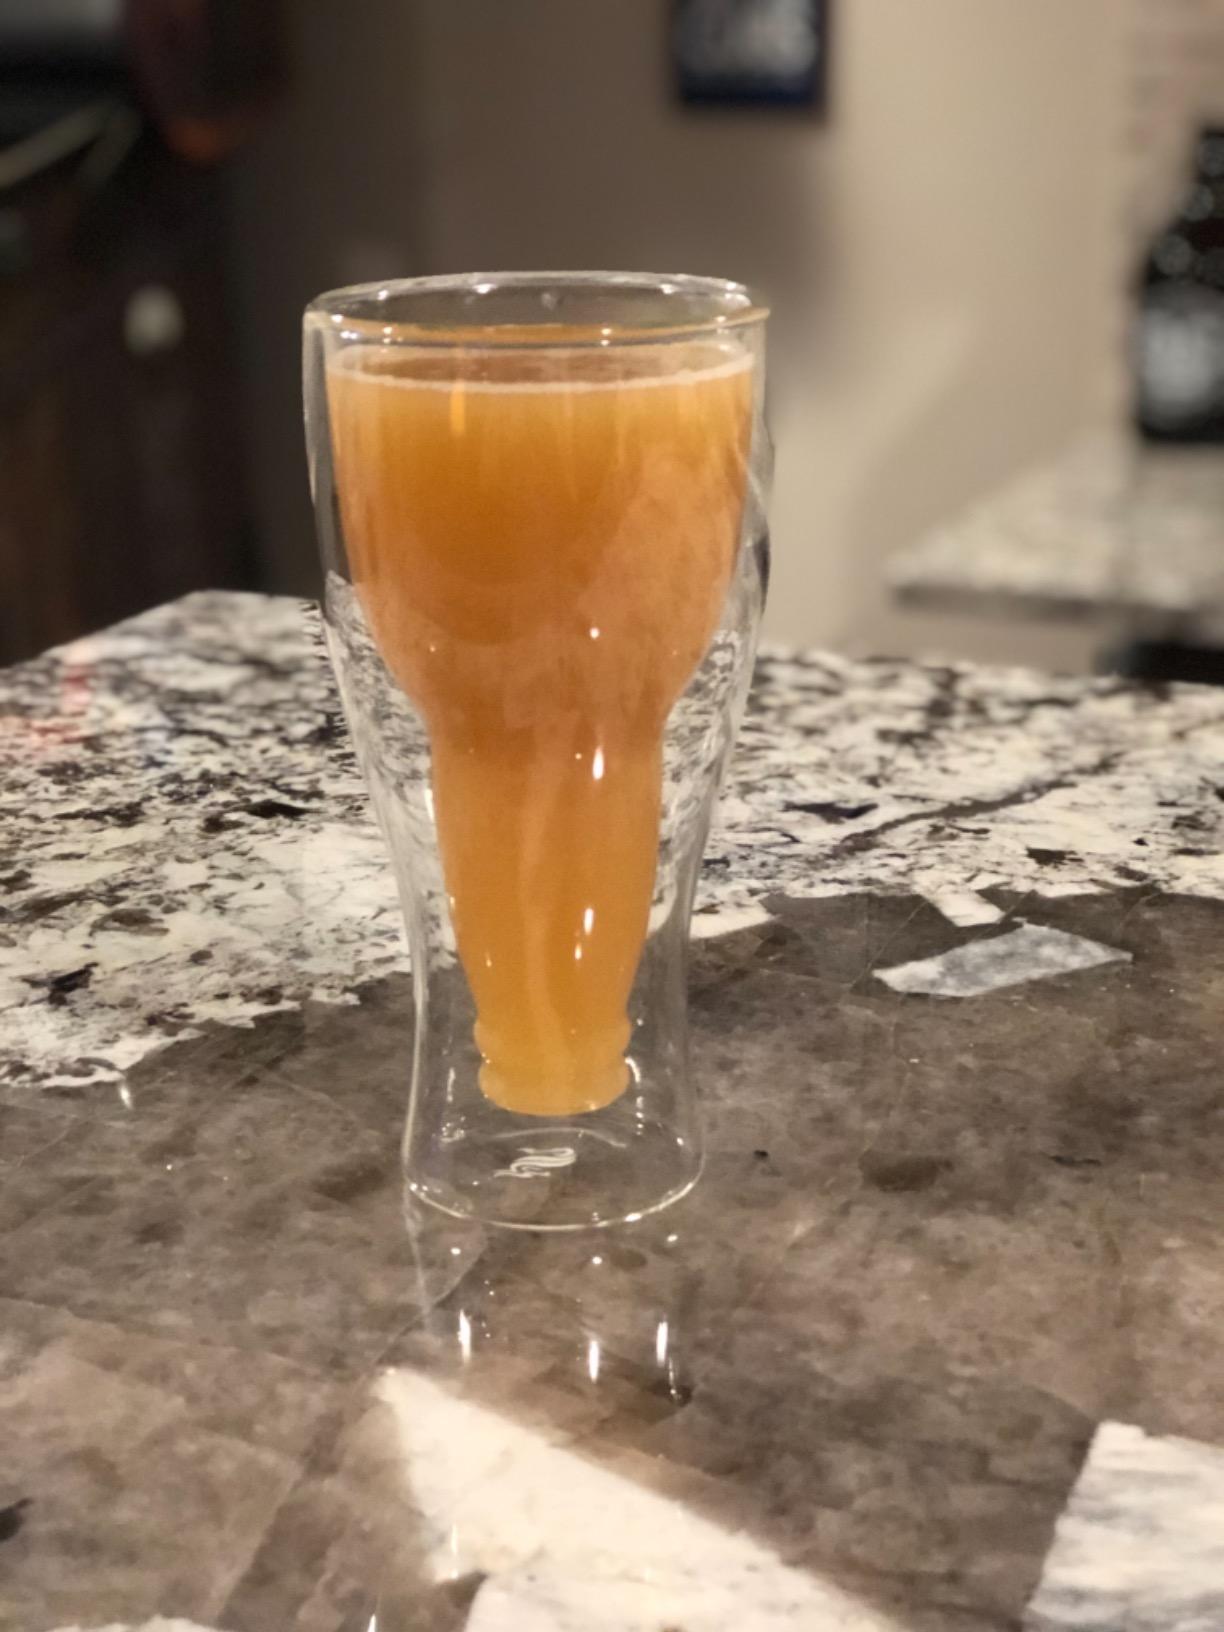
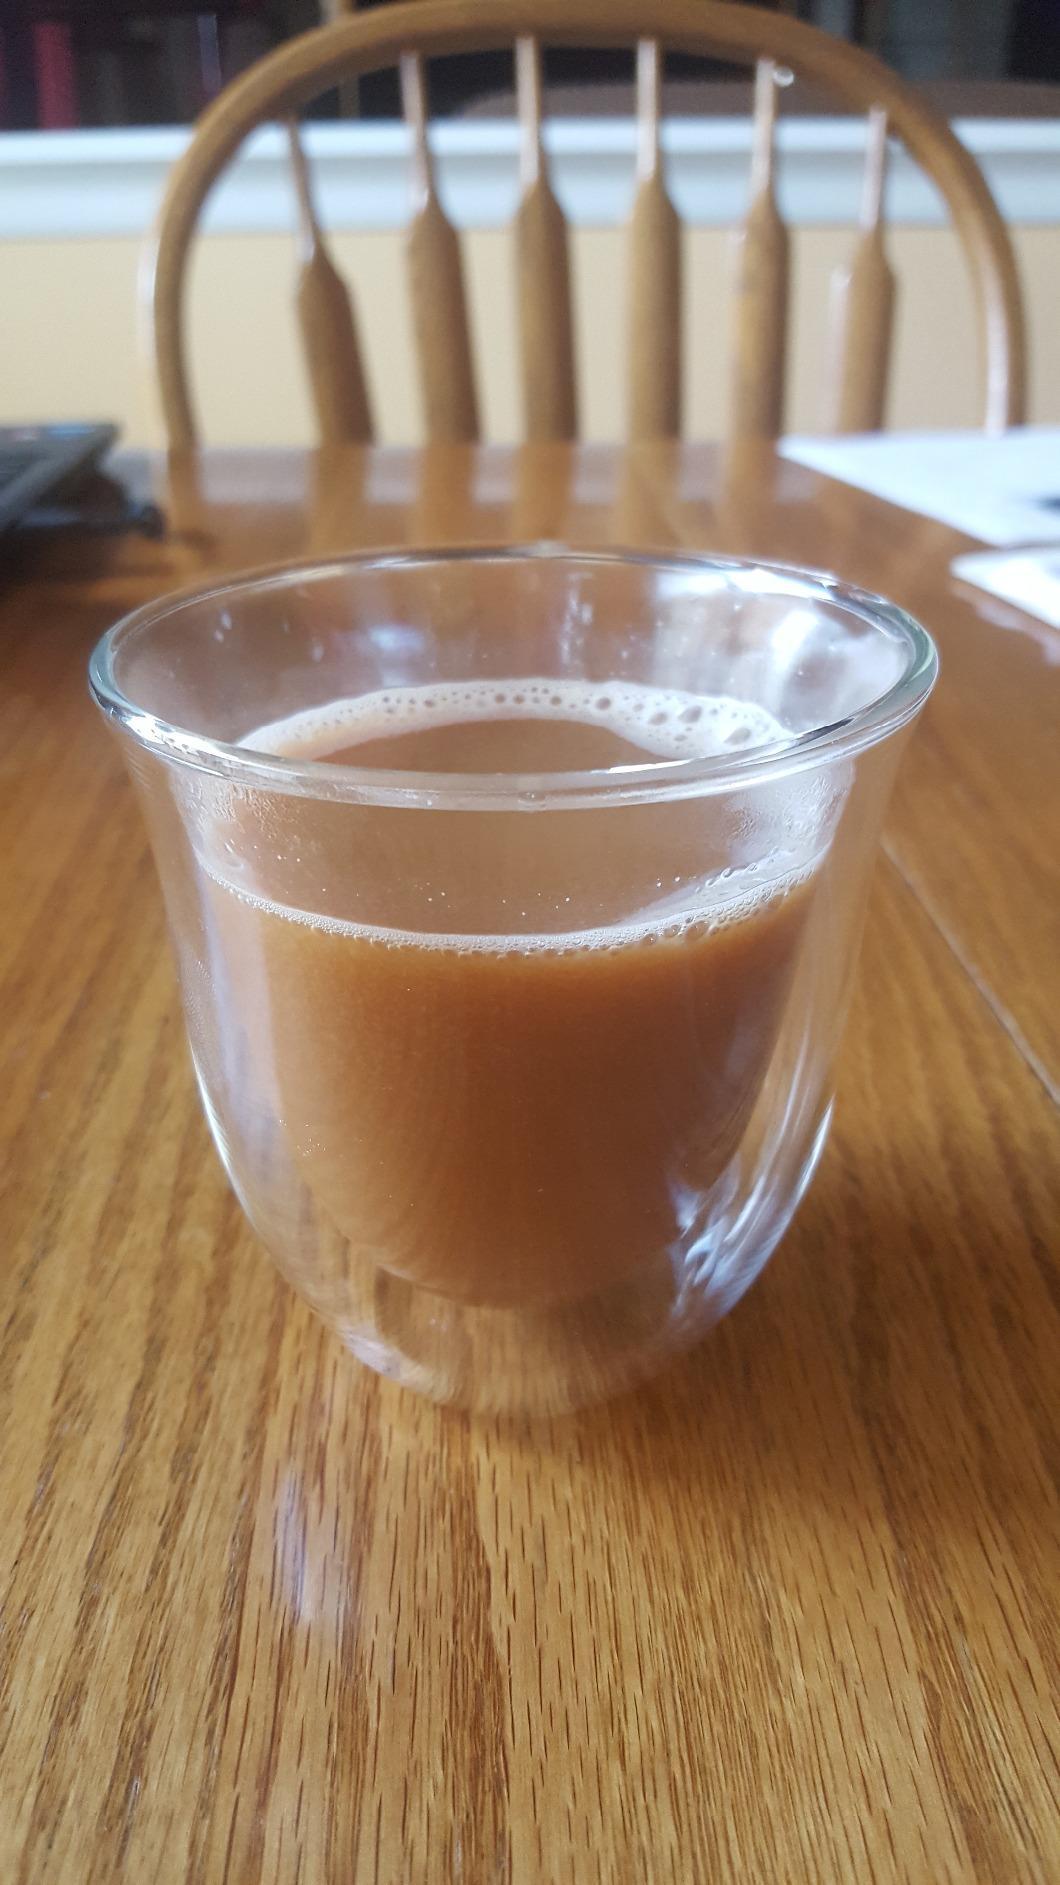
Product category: items_mug
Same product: no